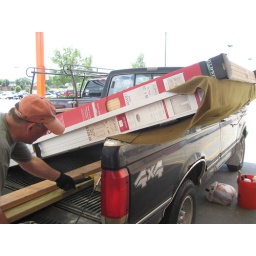
loading the doors in the mighty truck